Pyatt School Building

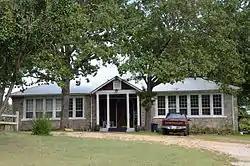

The Pyatt School Building is a historic school building on Old Schoolhouse Road (near United States Route 62) in Pyatt, Arkansas. It is a single-story stone structure, with a hip roof that extended eaves and exposed rafter tails in the Craftsman style, and a Colonial Revival recessed entry sheltered by a gable-roof portico. The school was built in 1925, as the community was adjusting to a decline of a mining boom begun in the 1910s.